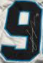
Number: 9